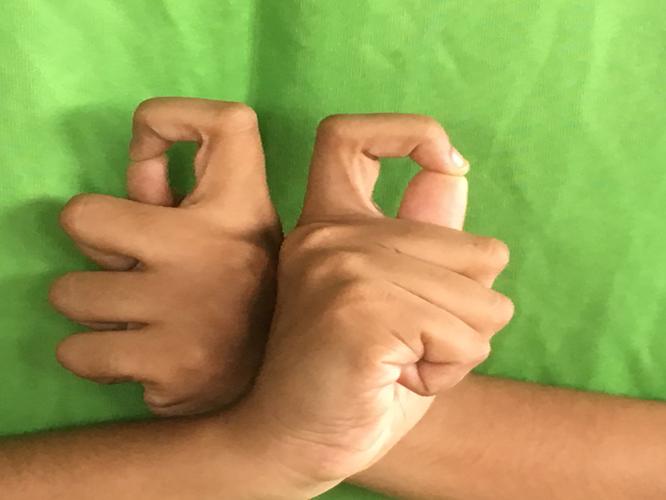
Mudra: Berunda
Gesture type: double_hand